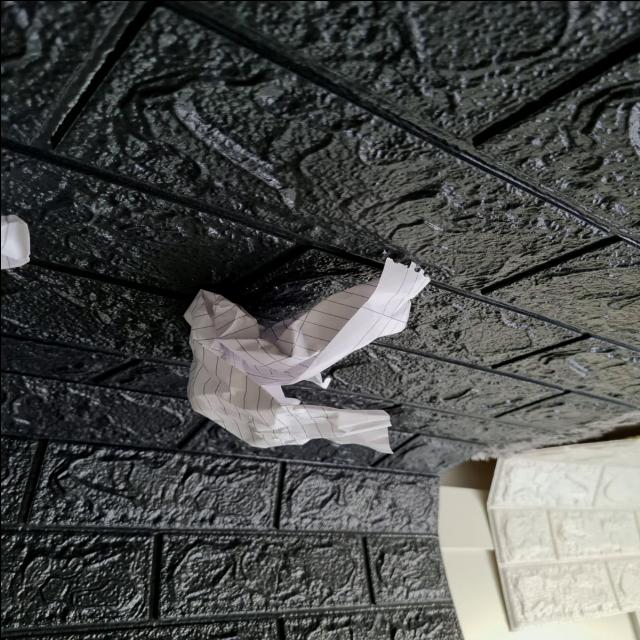
Label: tissues